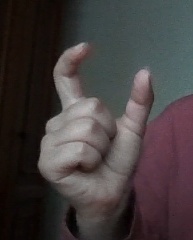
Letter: nun